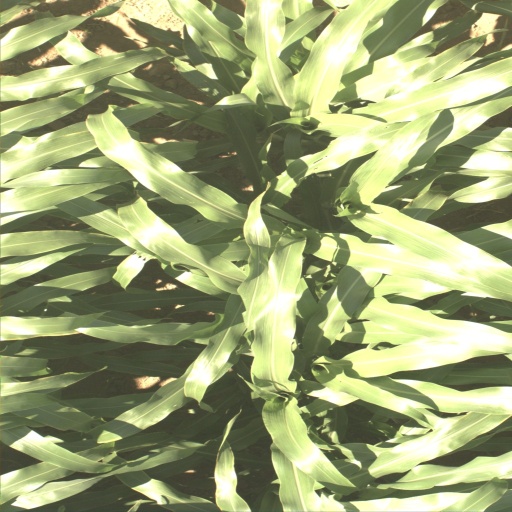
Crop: sorghum